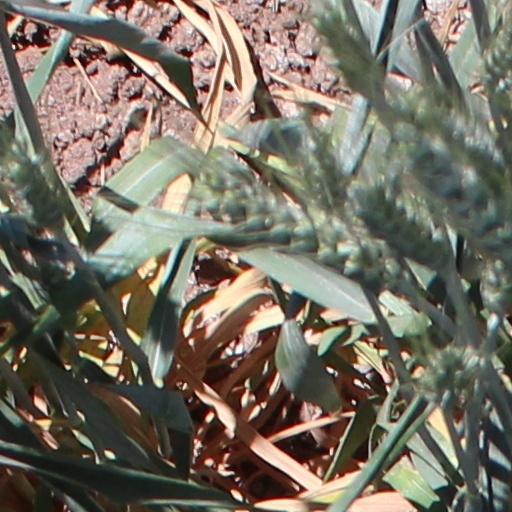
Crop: wheat